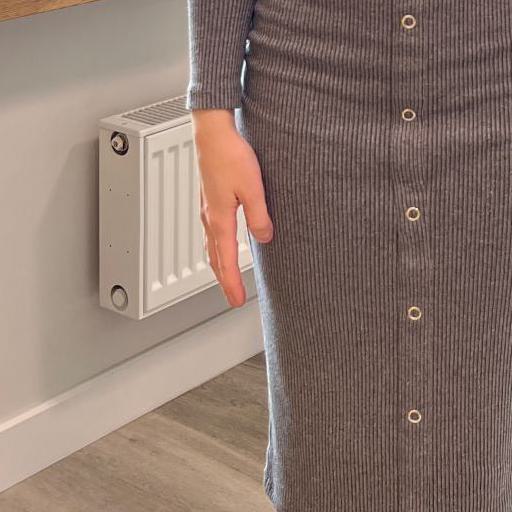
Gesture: no_gesture